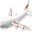
Label: airplane